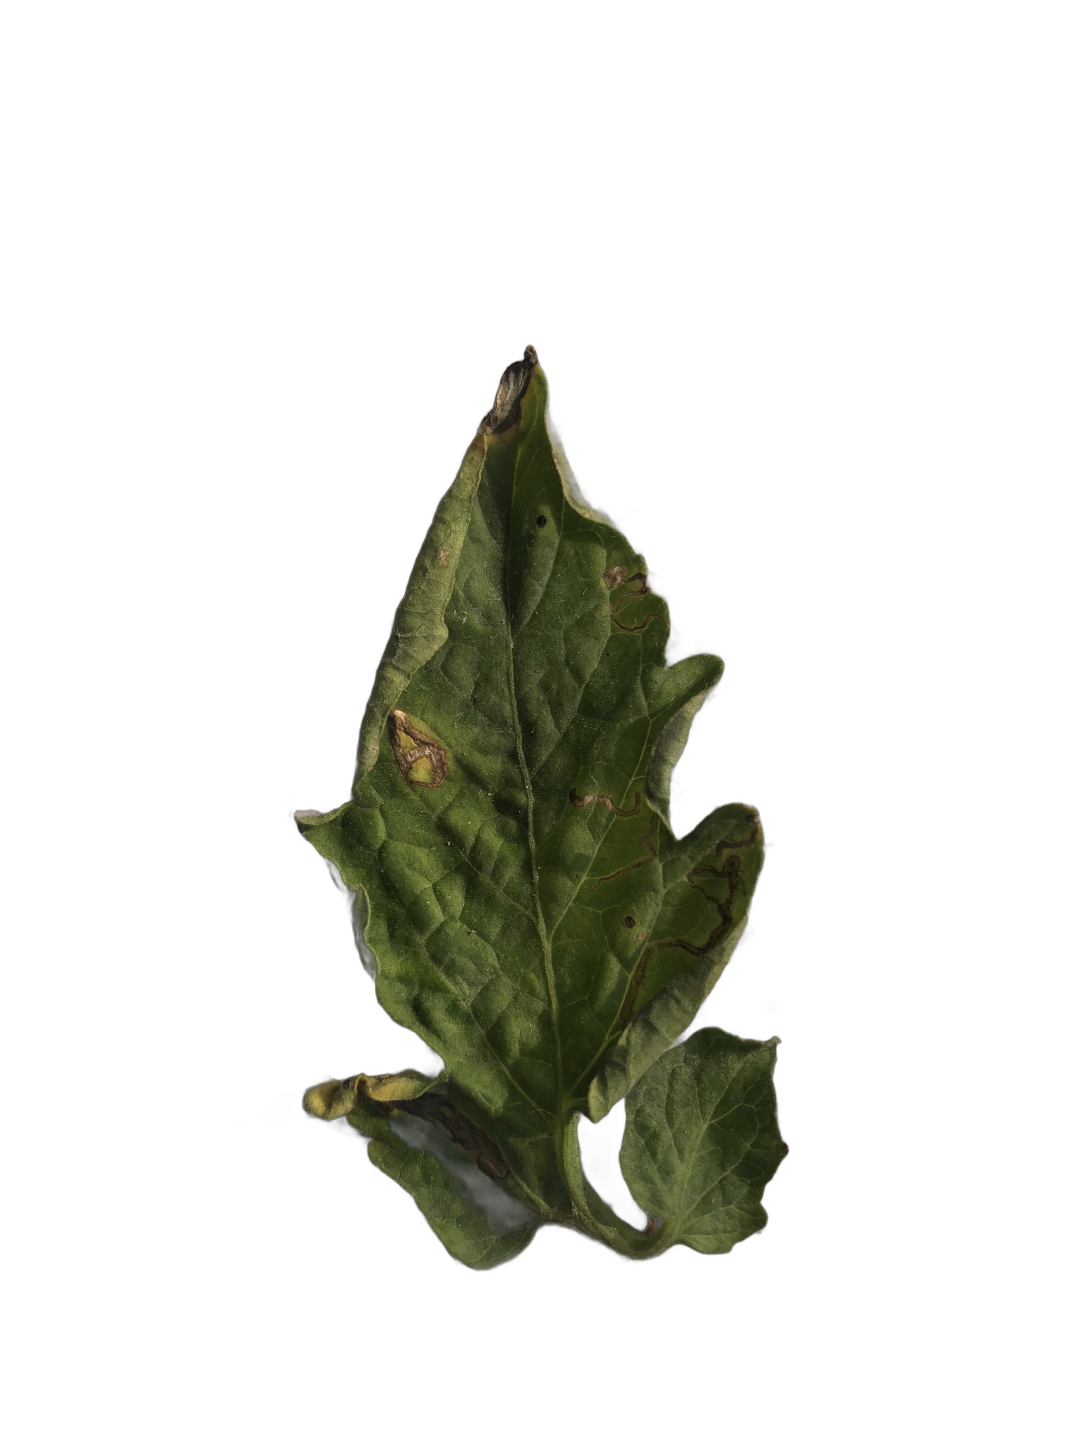
Crop: Tomato
Label: Mosaic